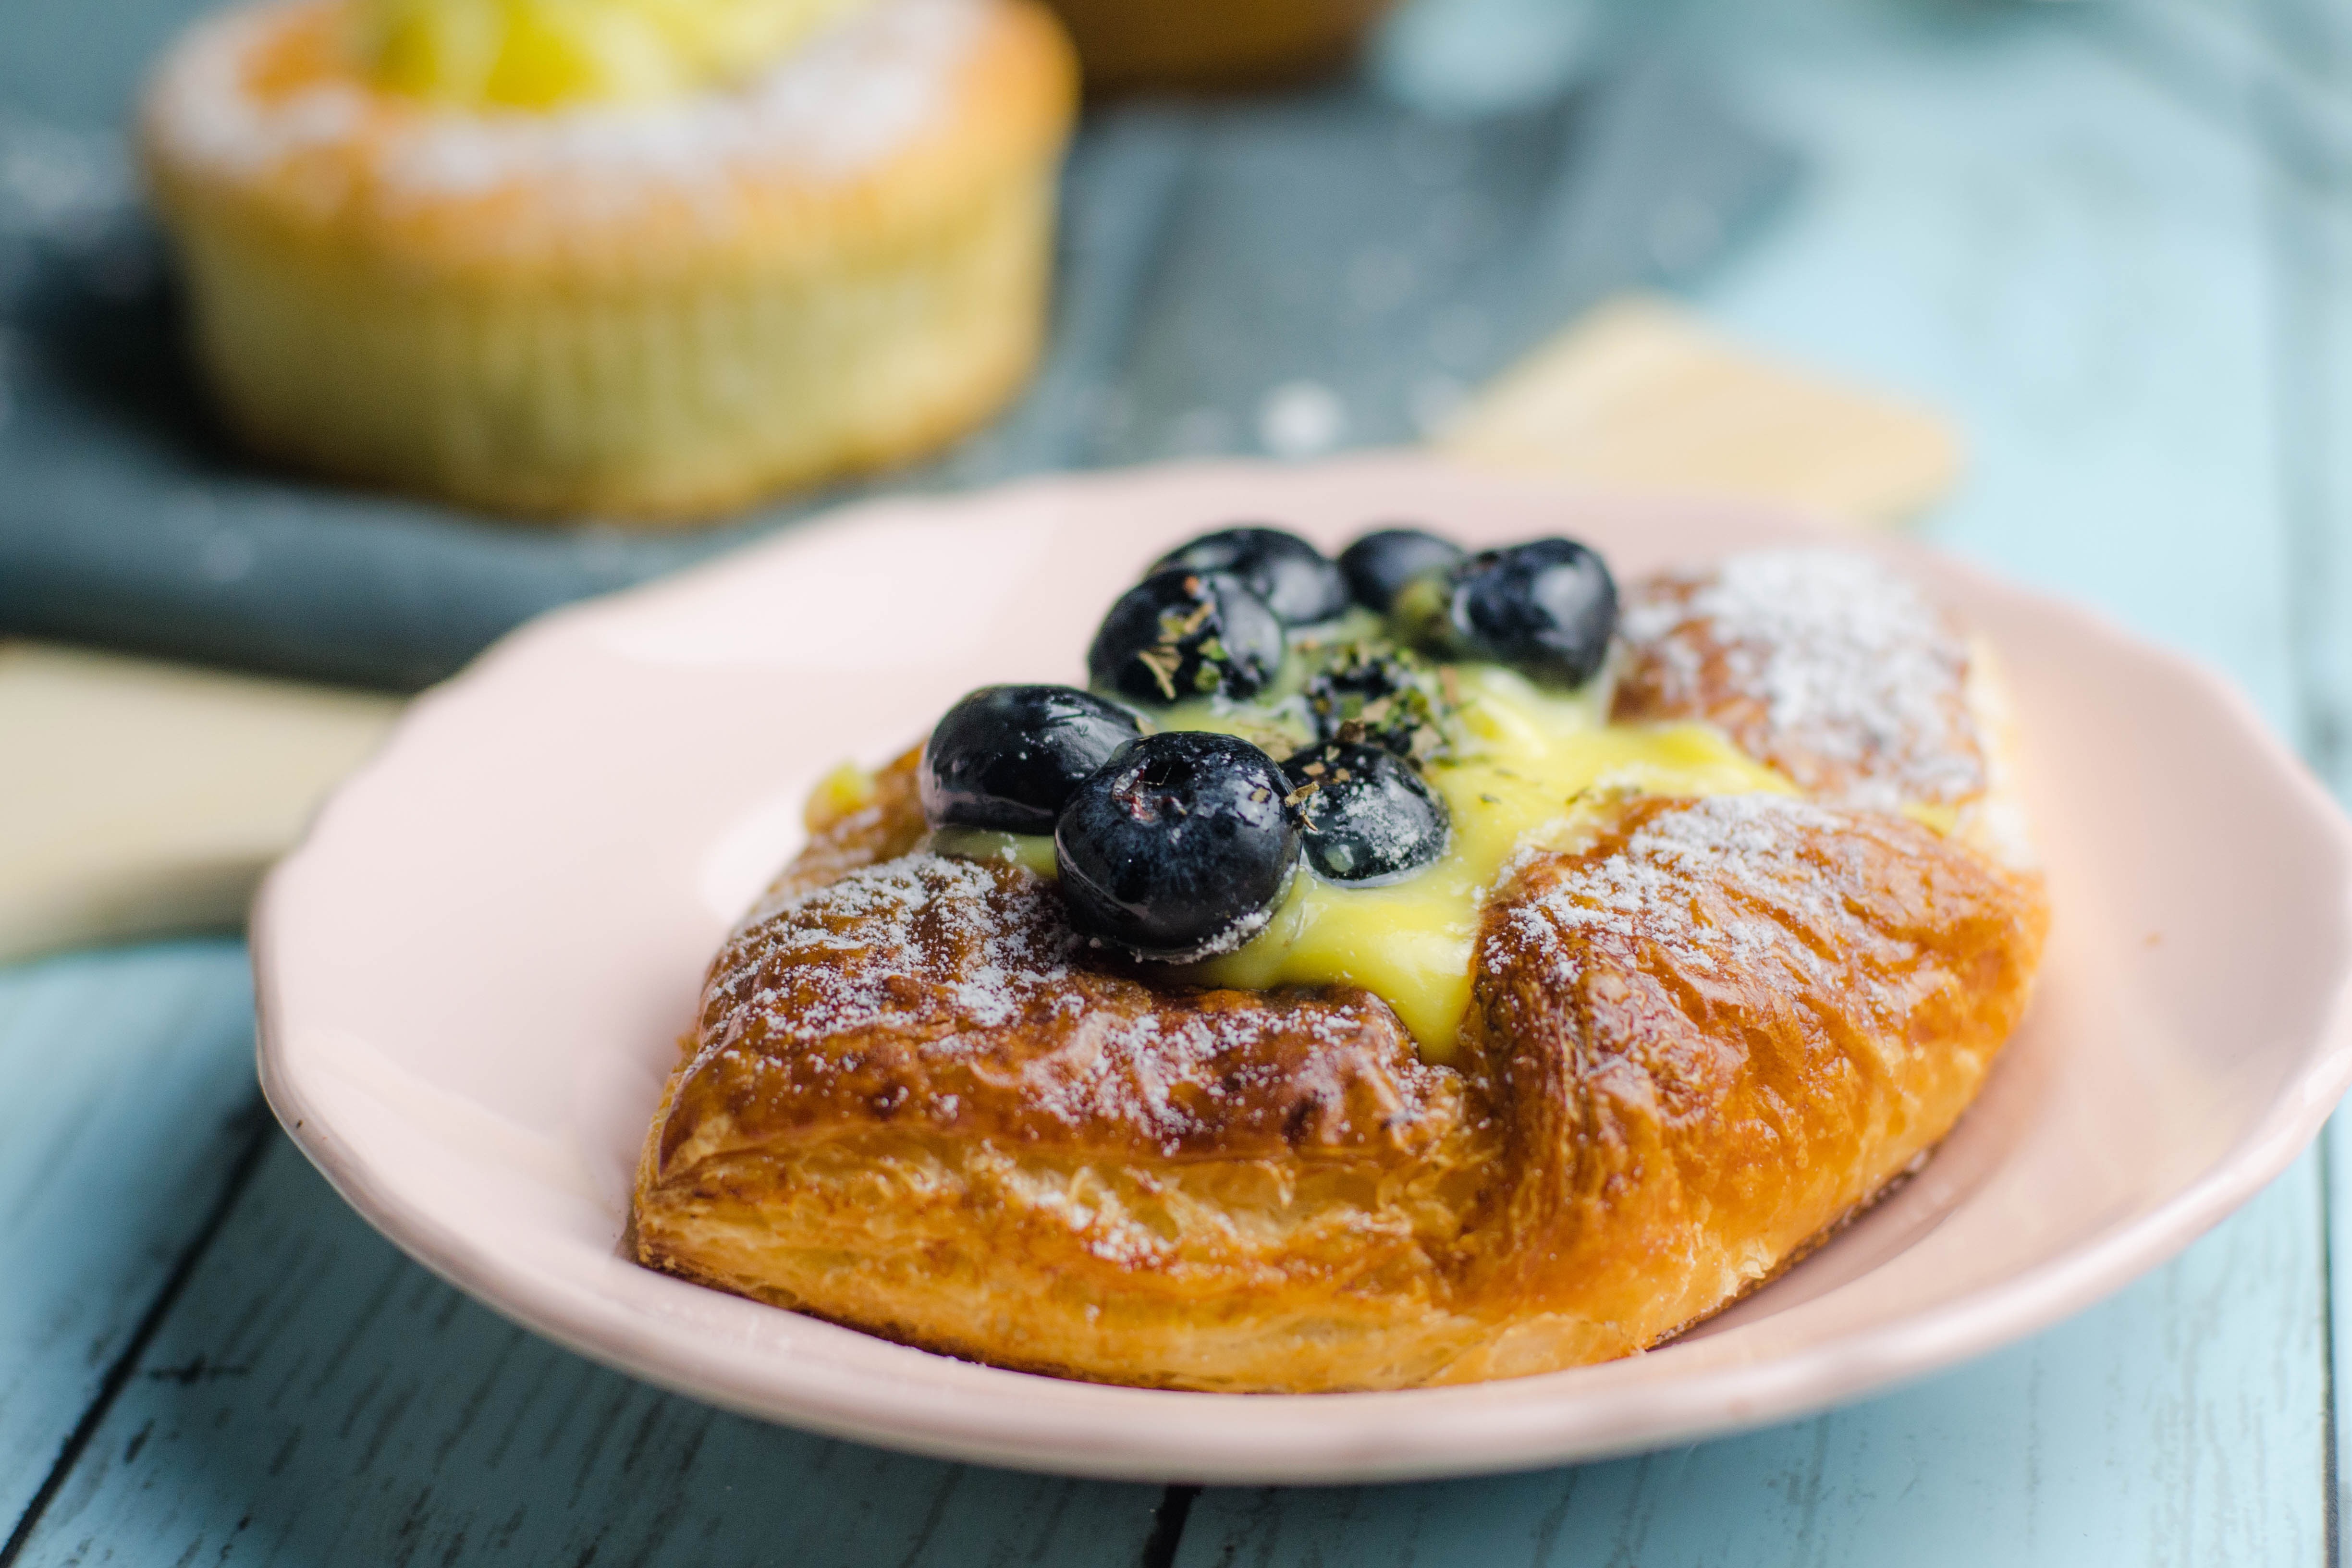
dish, food, cuisine, ingredient, baked goods, dessert, danish pastry, puff pastry, produce, breakfast, brunch, staple food, pastry, finger food, berry, recipe, blackberry, viennoiserie, zeppole, brioche, blueberry, fruit, baking, bread, russian food